Mushy peas
Also known as:
cy - Welsh: Pys slwtsh
es - Spanish: Mushy peas
ja - Japanese: マッシーピー
jv - Javanese: Kacang polong jemék
Category: beans (mashed peas)
Cuisine: English
Associated cuisines: English, British
Area: England, United Kingdom
Countries: England, United Kingdom
Region: Northern Europe

These are dried marrowfat peas which are first soaked overnight in water with baking soda, and then rinsed in fresh water, after which the peas are gathered in a saucepan, covered with water, and brought to a boil, and then simmered until the peas are softened. The mush is seasoned with salt and pepper.

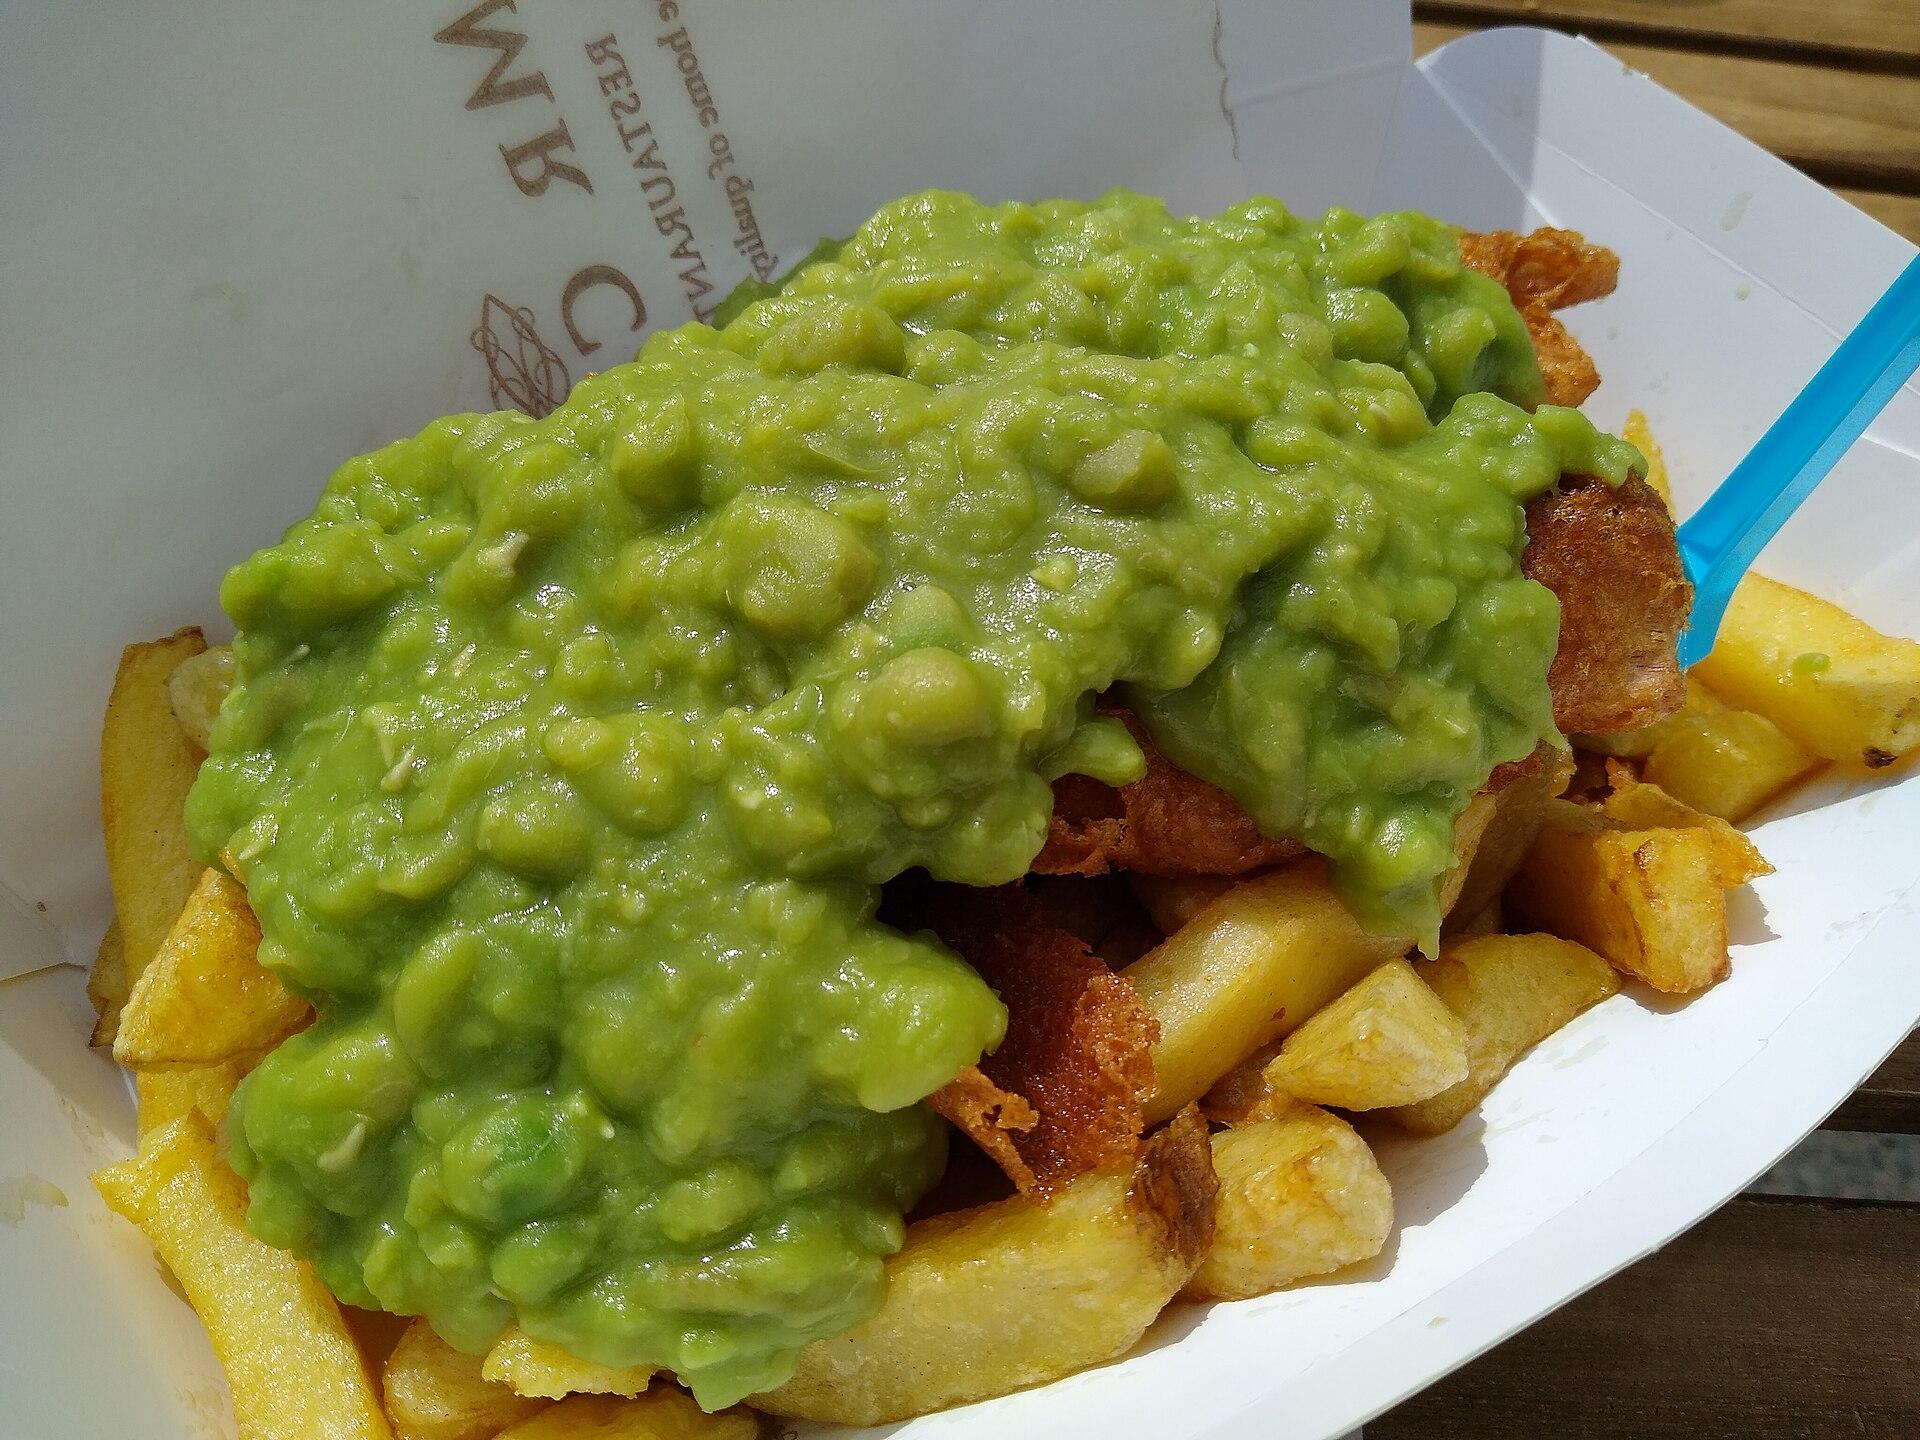